Glenfiddich Spirit of Scotland Awards

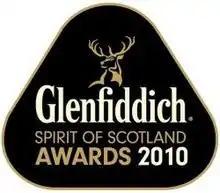

The Glenfiddich Spirit of Scotland Awards are annual awards given to notable Scottish people. It is sponsored by the Scotch whisky company Glenfiddich, in association with "The Scotsman" newspaper. Nine awards are given out for art, business, environment, food, music, screen, sport, writing, and "Top Scot". A consulting panel nominates four people in each category, with the winner decided by public vote. The "Top Scot" category is an open award, with the public able to nominate anyone. The awards were established in 1998.